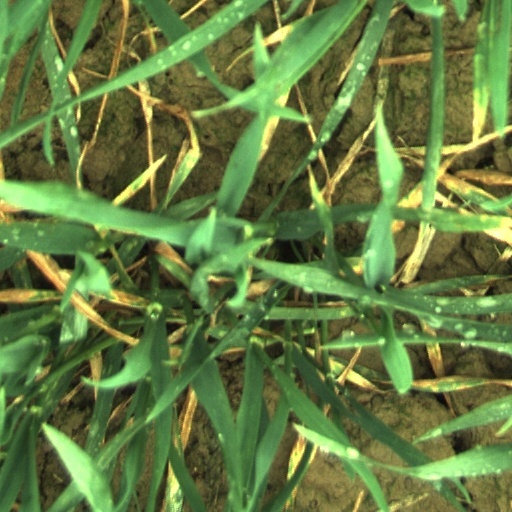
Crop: wheat